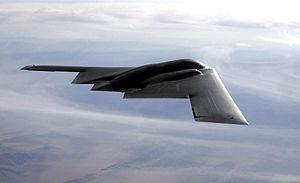
Depuis les débuts de l'aviation, de nombreuses configurations d'aile ont été imaginées pour assurer la sustentation des « plus lourds que l'air », expression utilisée dès les années 1860. Copiant parfois dans un premier temps celles des animaux volants, les ailes vont au début du XXᵉ siècle adopter les dispositions que l'on connait aujourd'hui.
Une aile volante désigne un aéronef ne possédant ni fuselage, ni empennage, et dont l’ensemble des différentes surfaces mobiles nécessaires à son pilotage est situé sur la voilure. Par conséquent, le cockpit est intégré à l’aile qui embarque également la charge utile ainsi que le carburant.